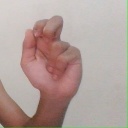
अक्षर: ढ